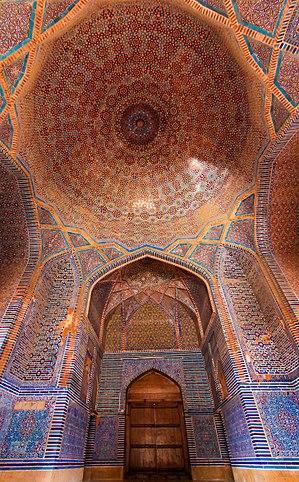
Cet article recense les sites inscrits au patrimoine mondial au Pakistan.